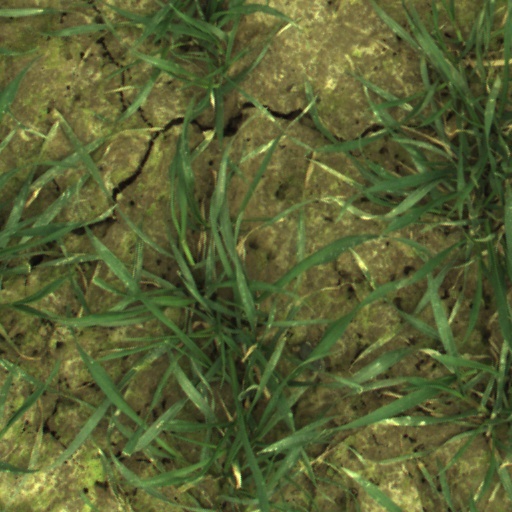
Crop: wheat